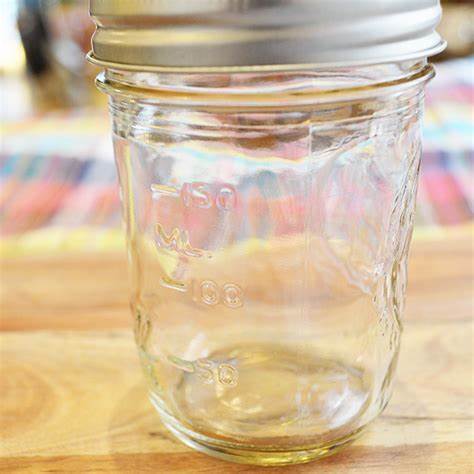
Label: glass